Willem Elsschot

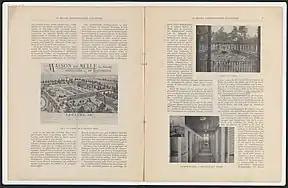
Excerpt from the magazine "La Revue" of Willem Elsschot.

Elsschot was born Alphonsus Josephus de Ridder on 7 May 1882 in Antwerp, to a family of bakers. As a child he would often visit his uncle in rural Blauberg, near Herselt, where they would walk in the Helschot area, from which he would later derive his pen name.